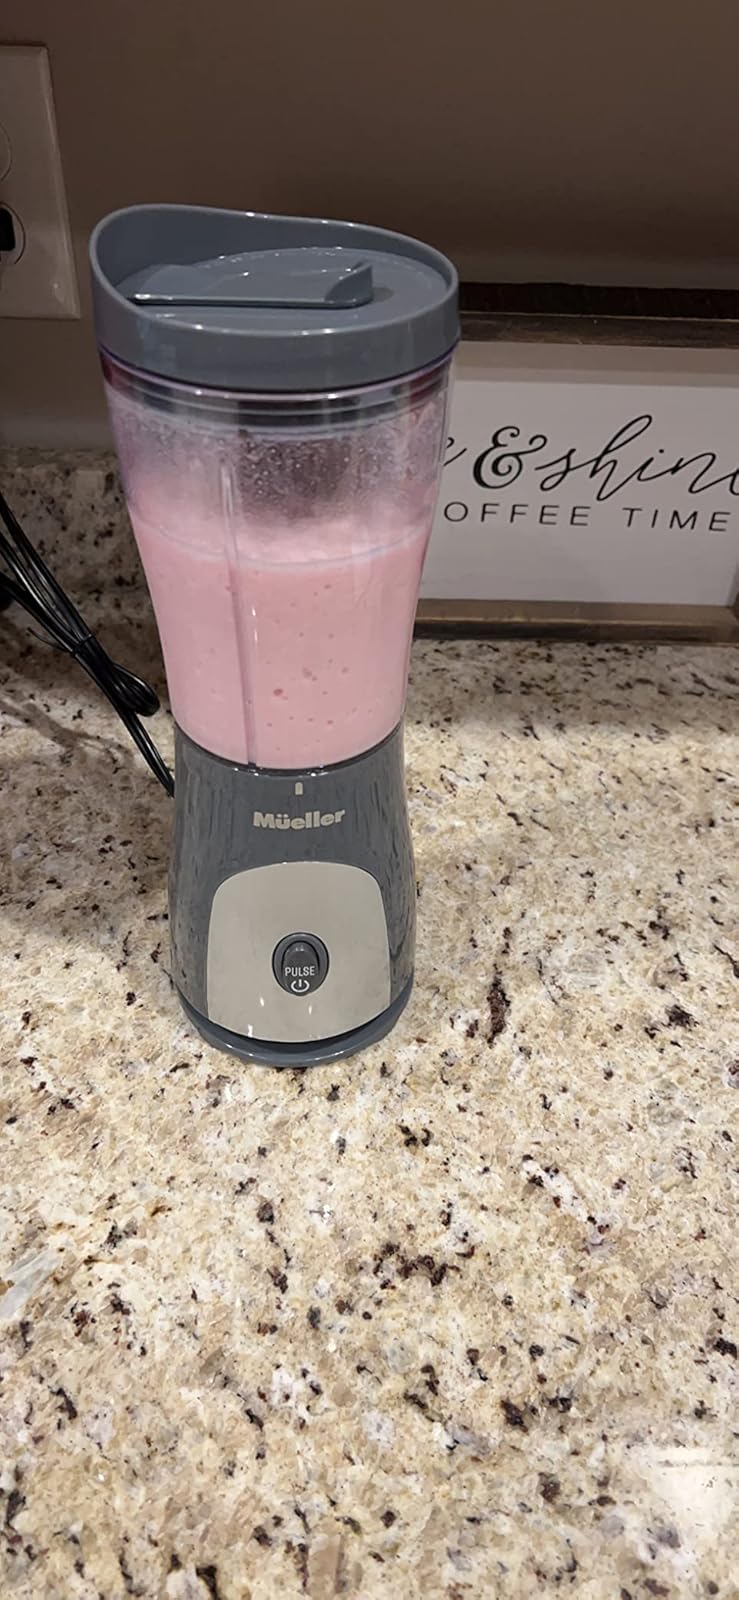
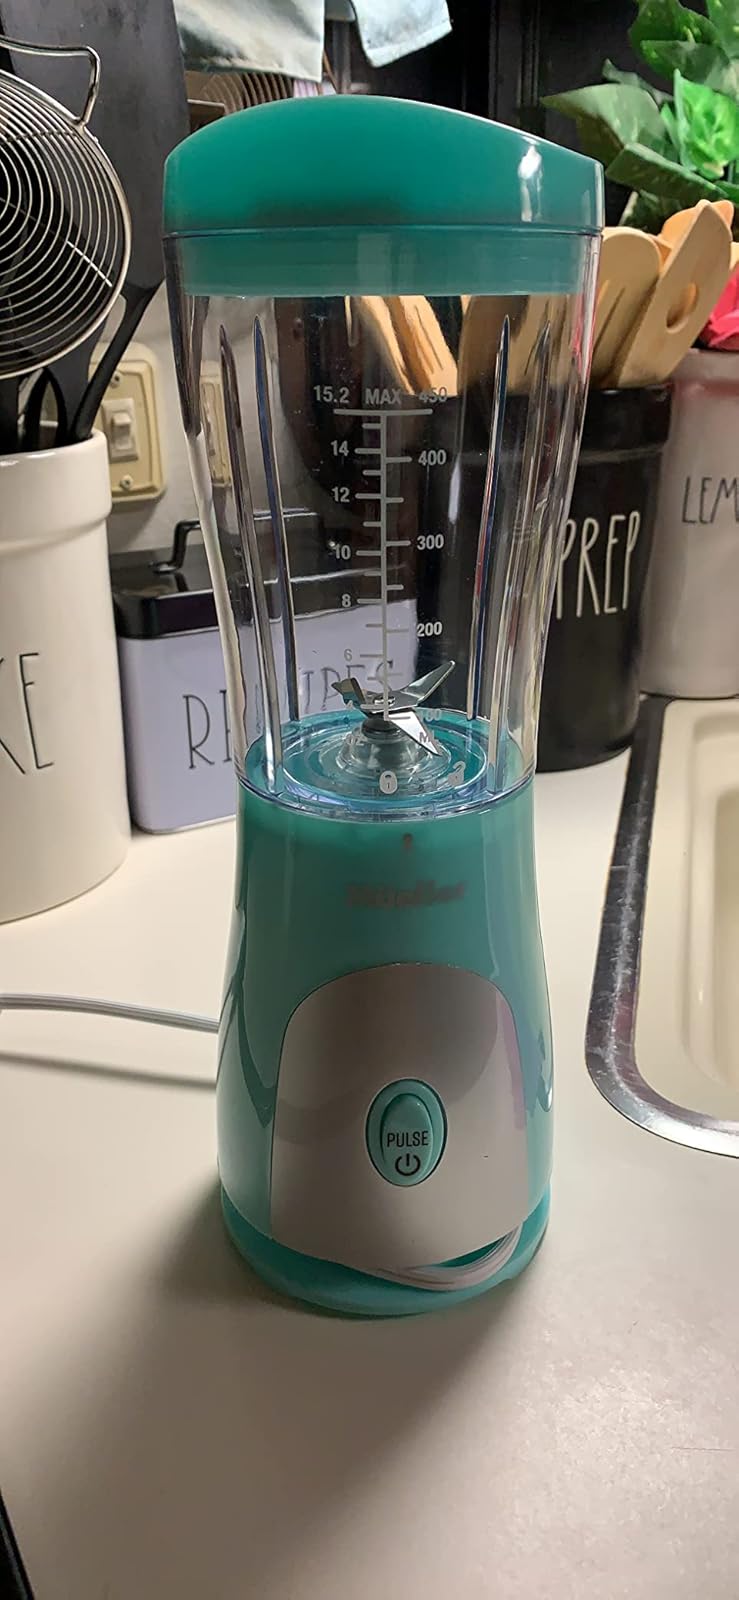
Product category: items_blender
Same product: no